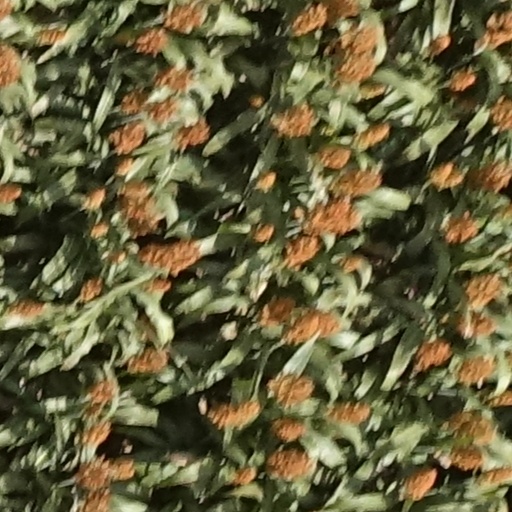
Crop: sorghum